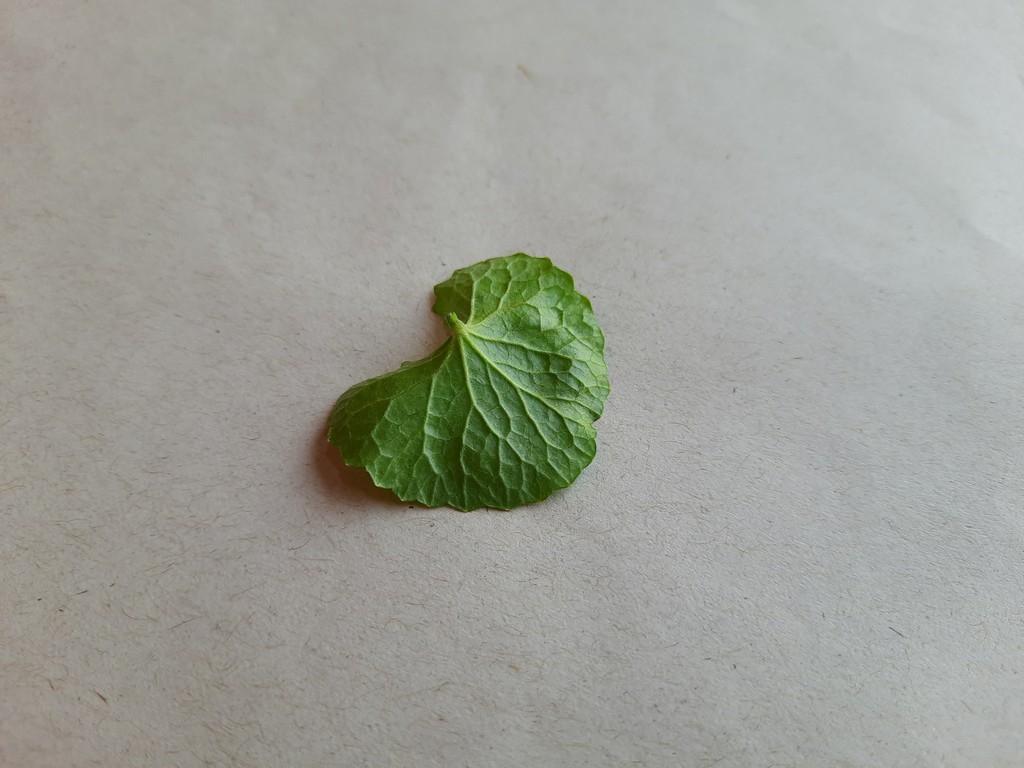
Label: Healthy